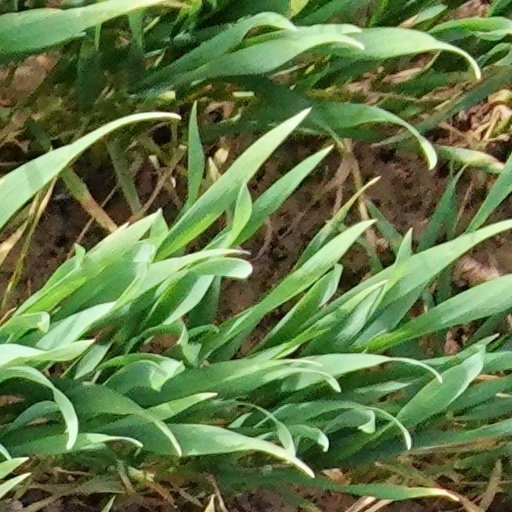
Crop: wheat